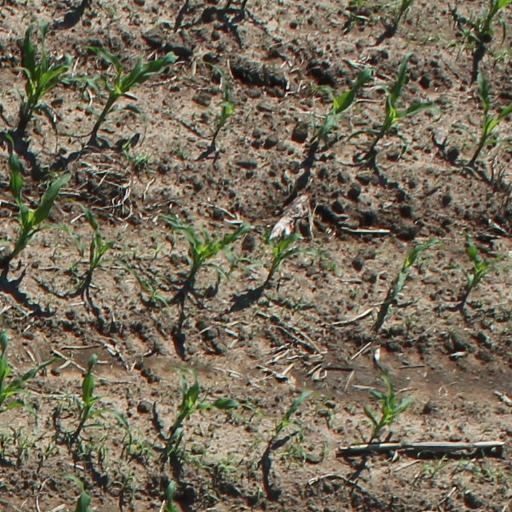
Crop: maize; corn